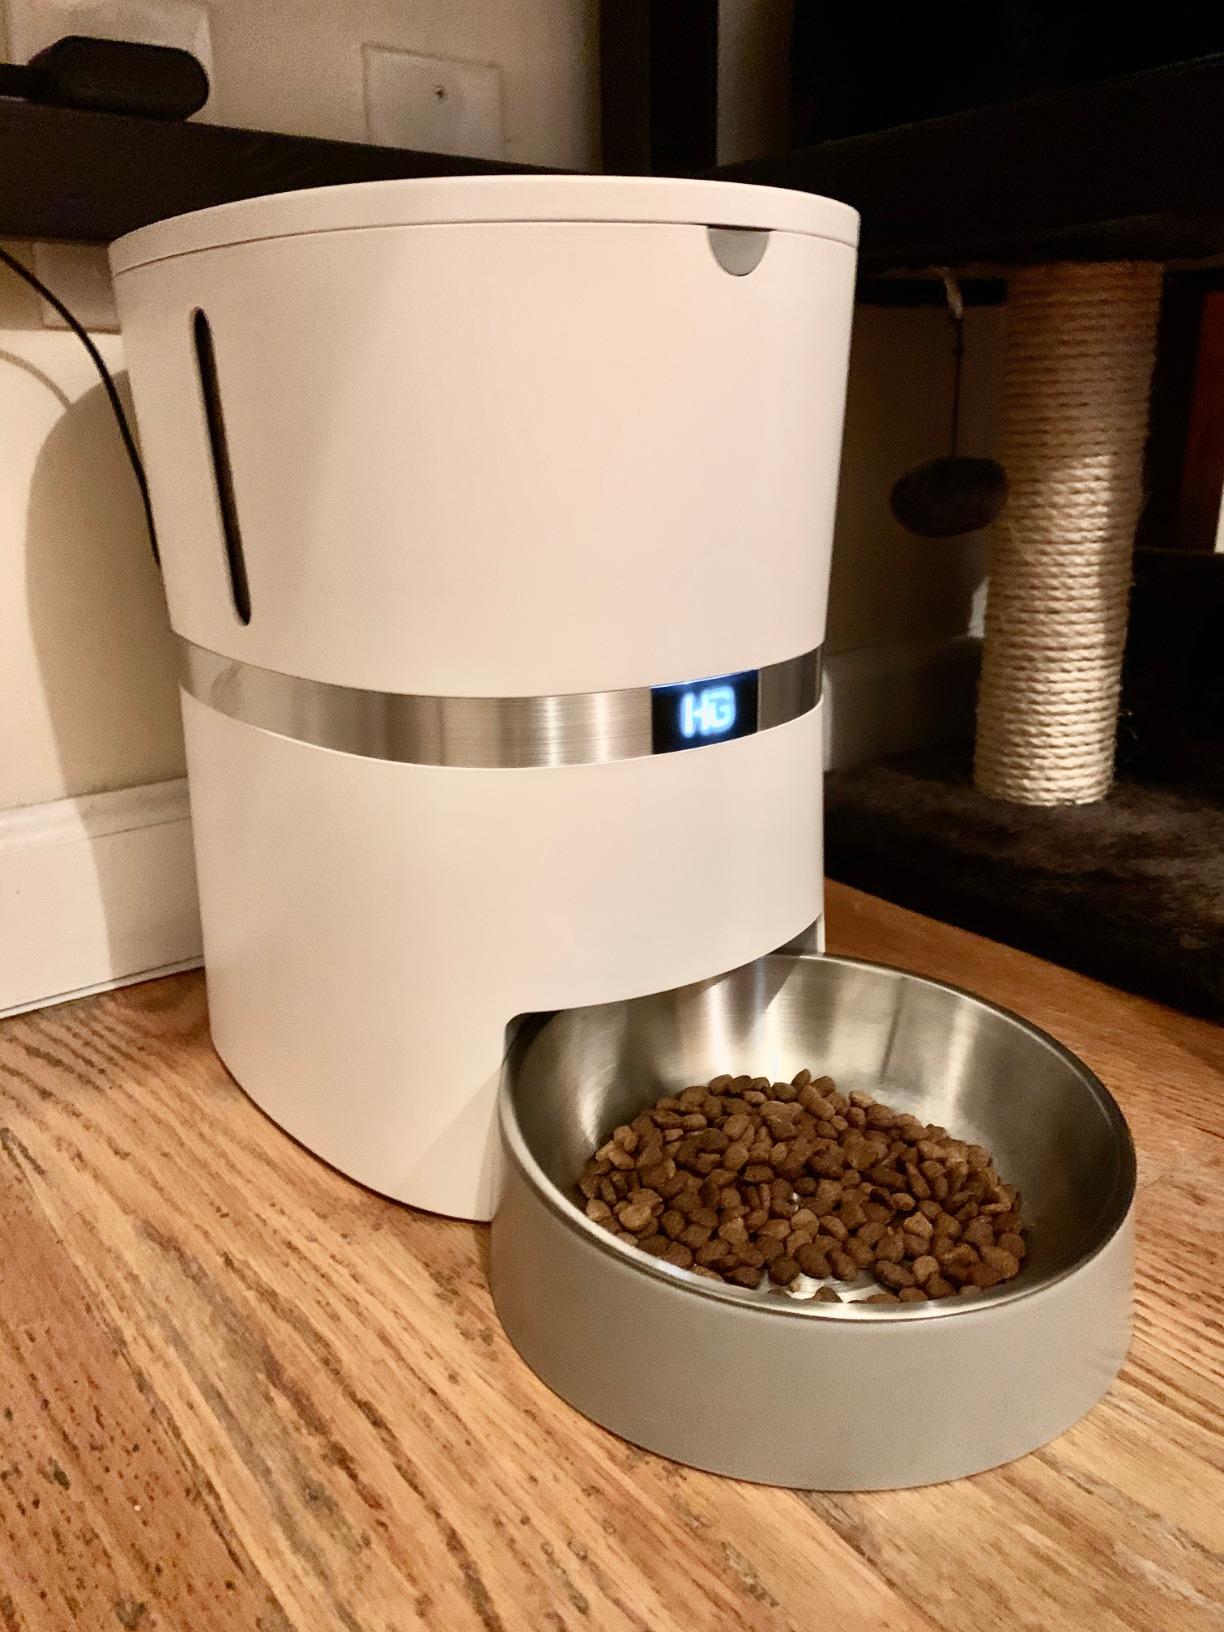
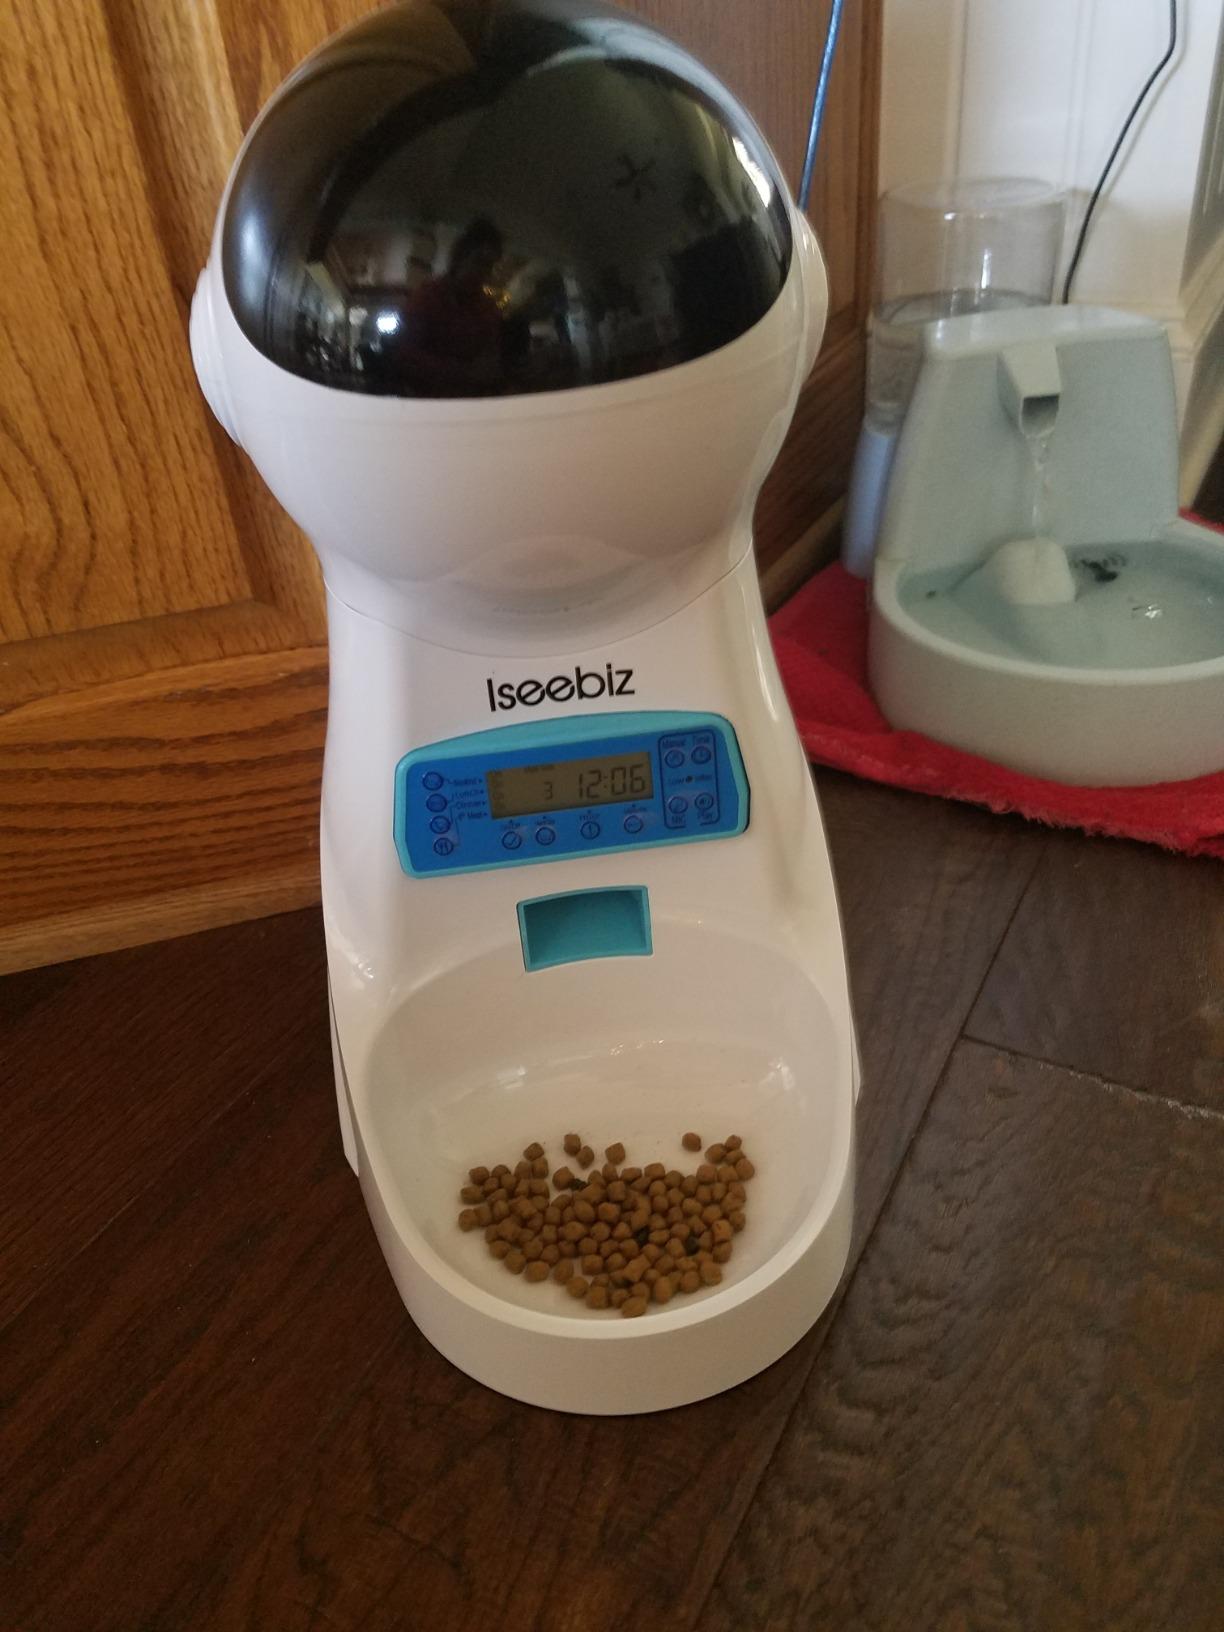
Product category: items_feeder
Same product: no